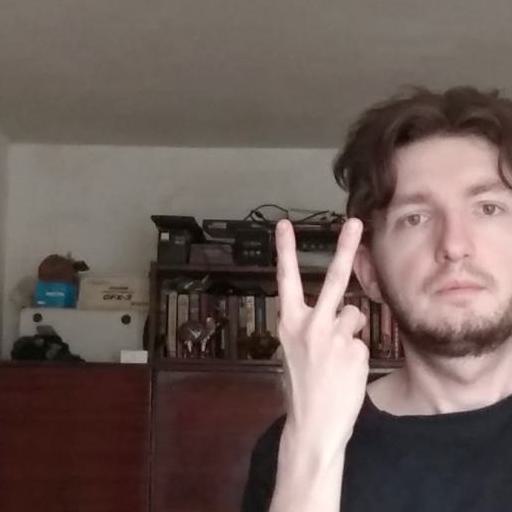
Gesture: peace_inverted